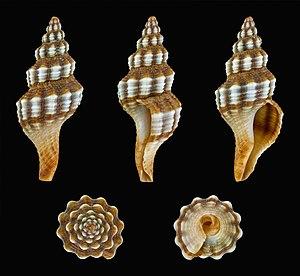
Fusinus syracusanus est une espèce de mollusques gastéropodes appartenant à la famille des Fasciolariidae.